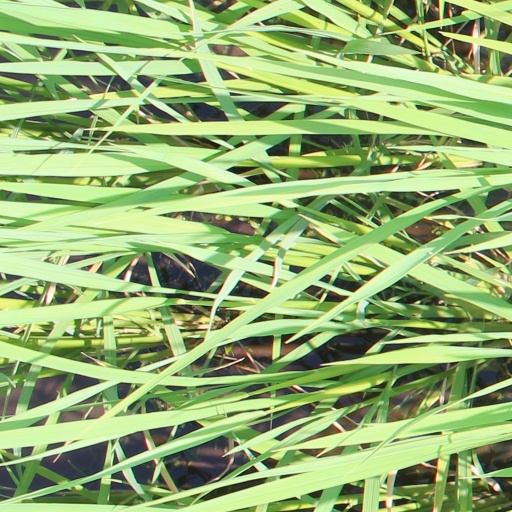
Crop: rice